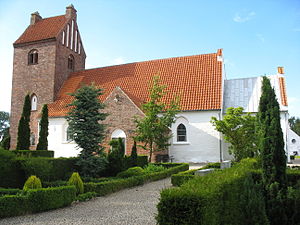
Tune
Tune Kirke på det nordøstlige Sjælland.
Tune er en by på Østsjælland med 5.280 indbyggere, og samtidig satellitby til Hovedstadsområdet. Den hører til Tune Sogn og er beliggende i Greve Kommune, Region Sjælland.